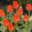
Label: tulip